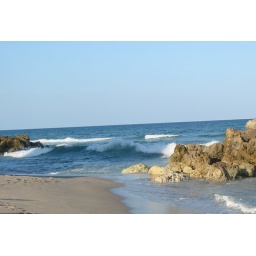
not a cloud in the sky